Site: brandenburg
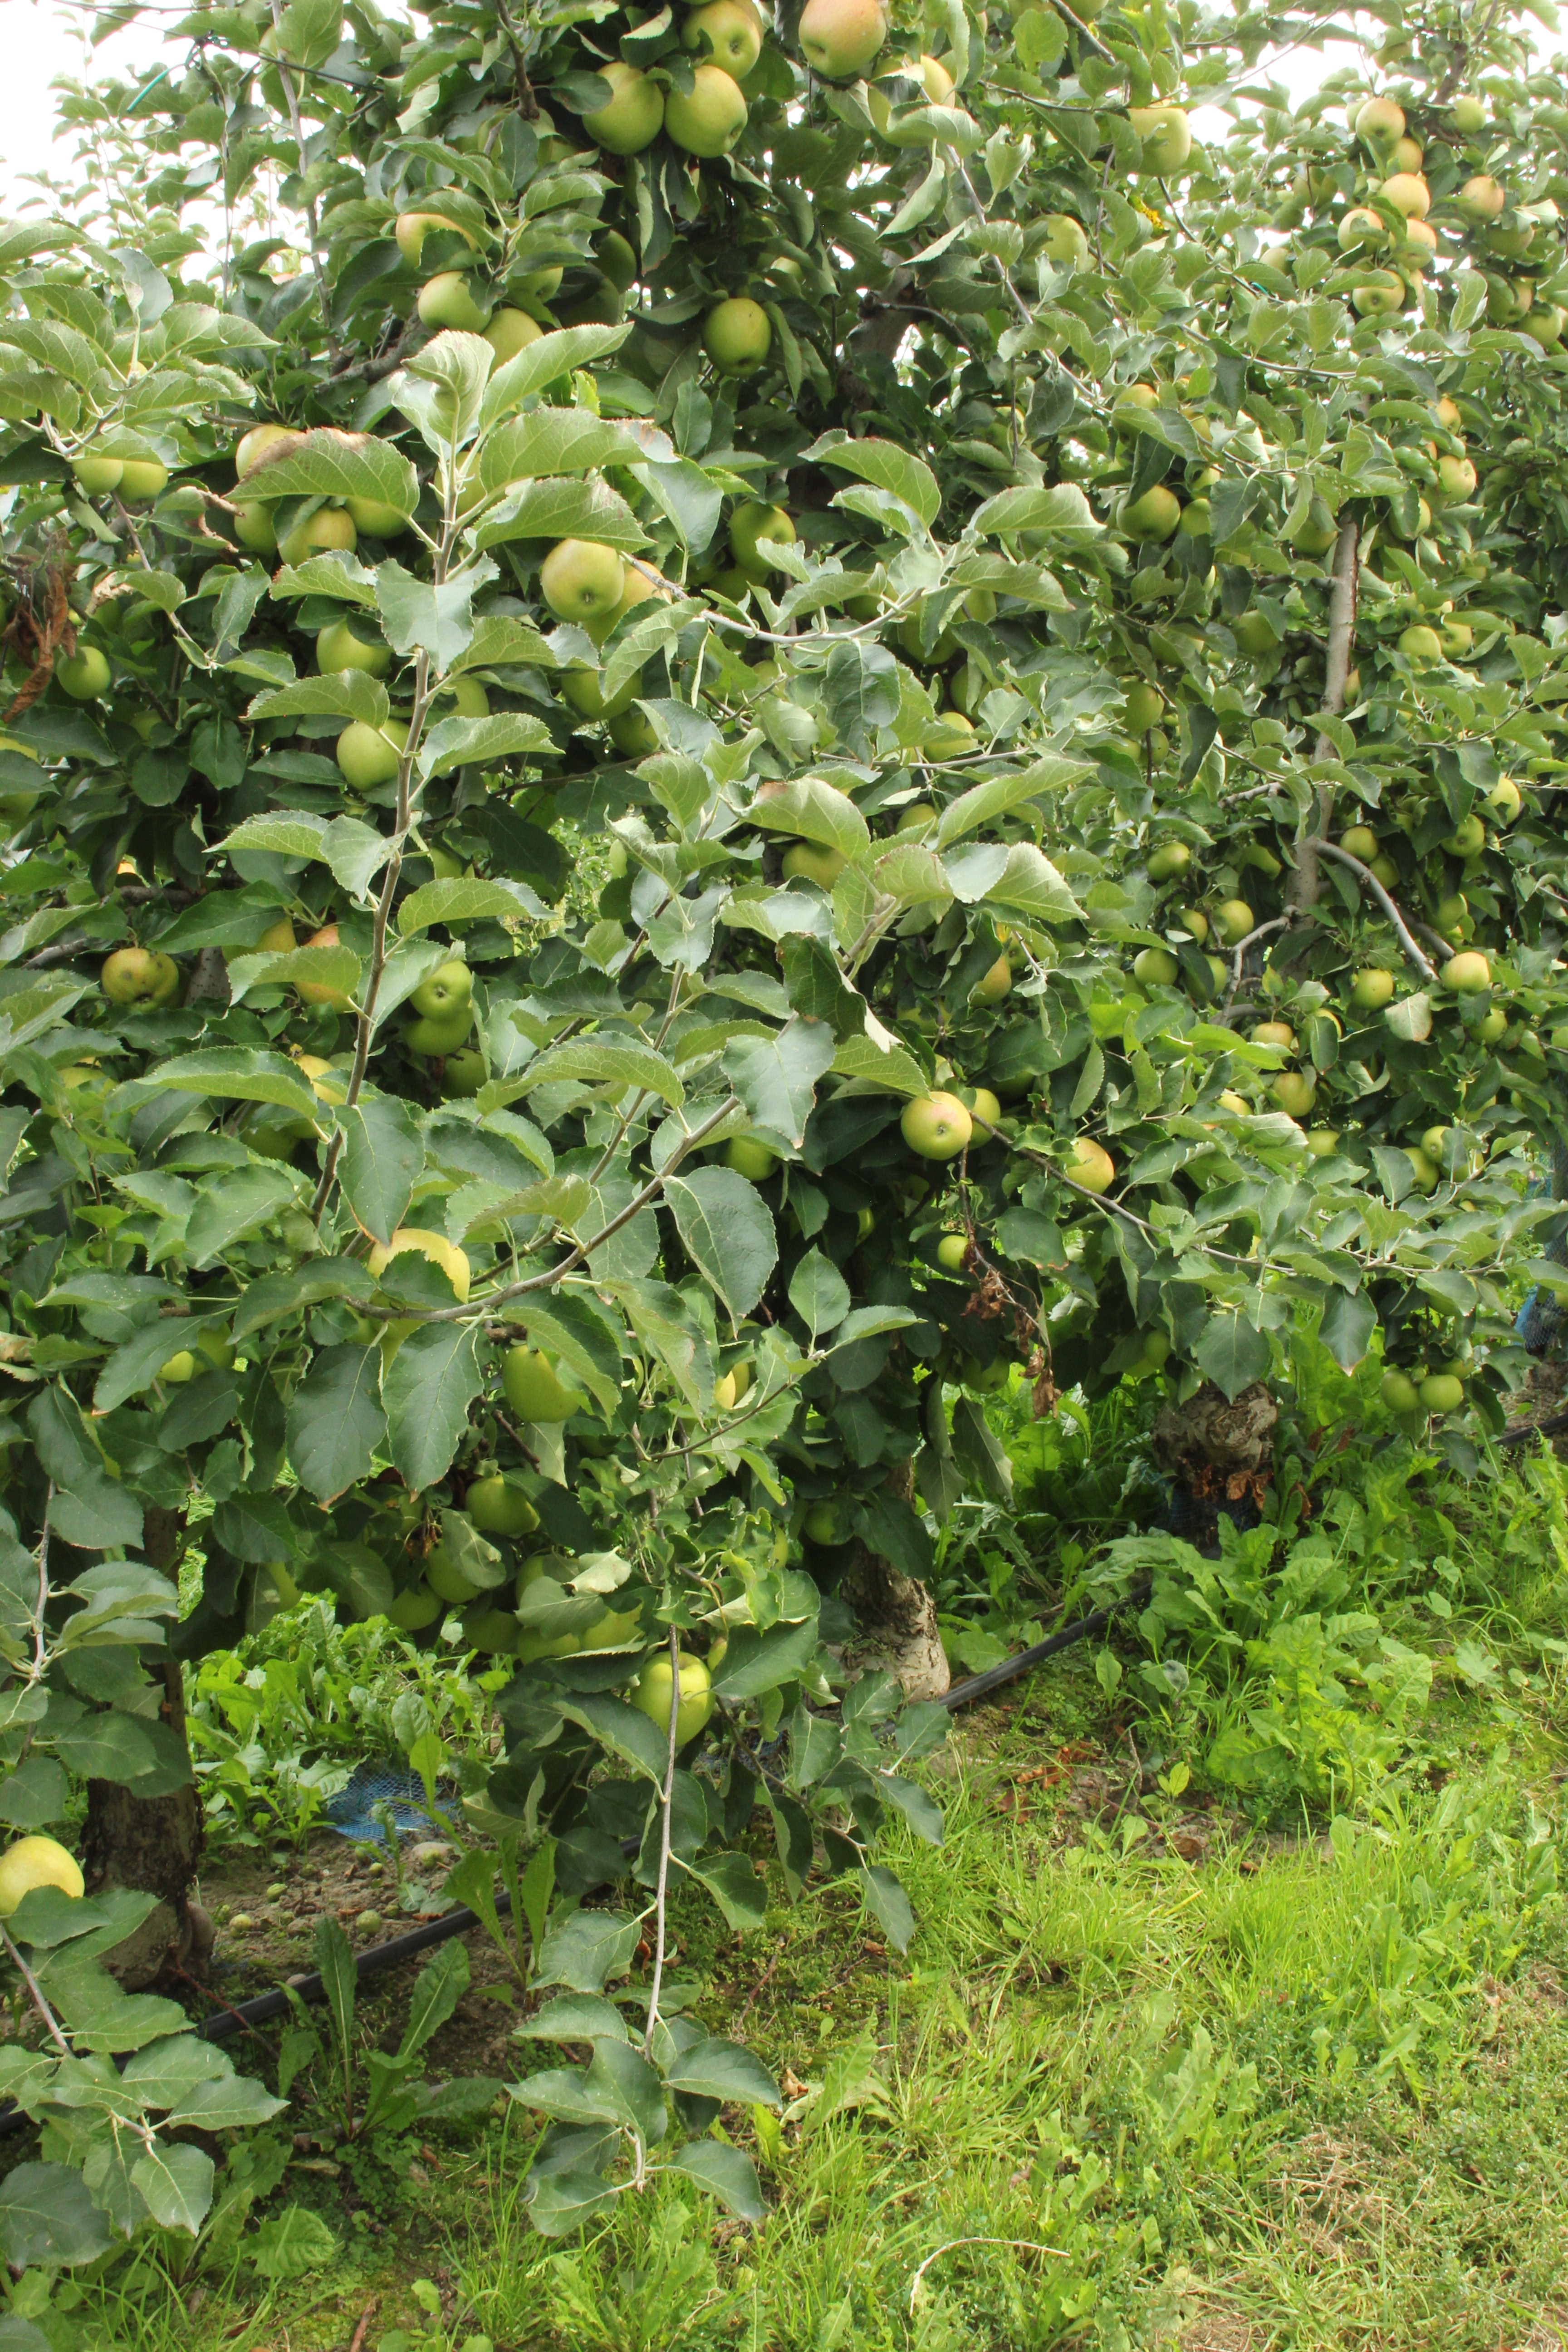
Growth stage (BBCH 87): Maturity of fruit and seed